Dean McDermott

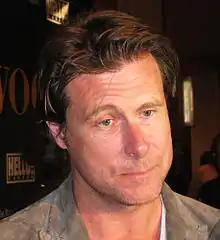
McDermott at the 2011 Toronto International Film Festival

Dean McDermott (born November 16, 1966) is a Canadian actor best known as a reality television personality with his former wife, actress Tori Spelling, and as the host of the cooking competition "Chopped Canada". He played the role of Constable Renfield Turnbull on the TV series "Due South".